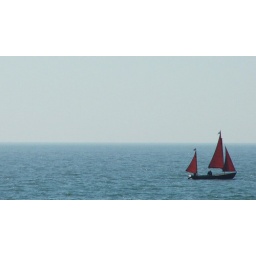
I wanted to be in the little boat &amp;amp; sail away with them!